Street Lights (film)

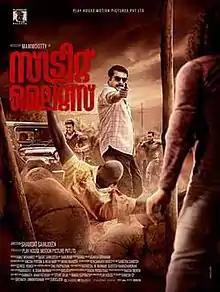
First Look Poster

Street Lights is a 2018 Indian Malayalam-language thriller film directed by cinematographer Shamdat in his directorial debut. The film is produced by Mammootty under his banner Playhouse Motion Pictures and starring himself alongside a different supporting cast in each language. The film features Soubin Shahir, Dharmajan Bolgatty, Hareesh Perumanna, and Lijomol Jose, who play pivotal roles in Malayalam. The film was simultaneously shot in Tamil with Prithvi Rajan, Pandi, Pandiarajan, and Sreeram playing pivotal roles.